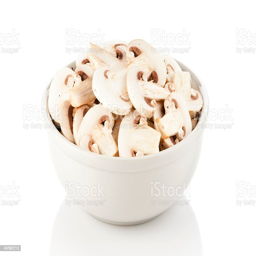
sliced mushrooms in a bowl royalty - free